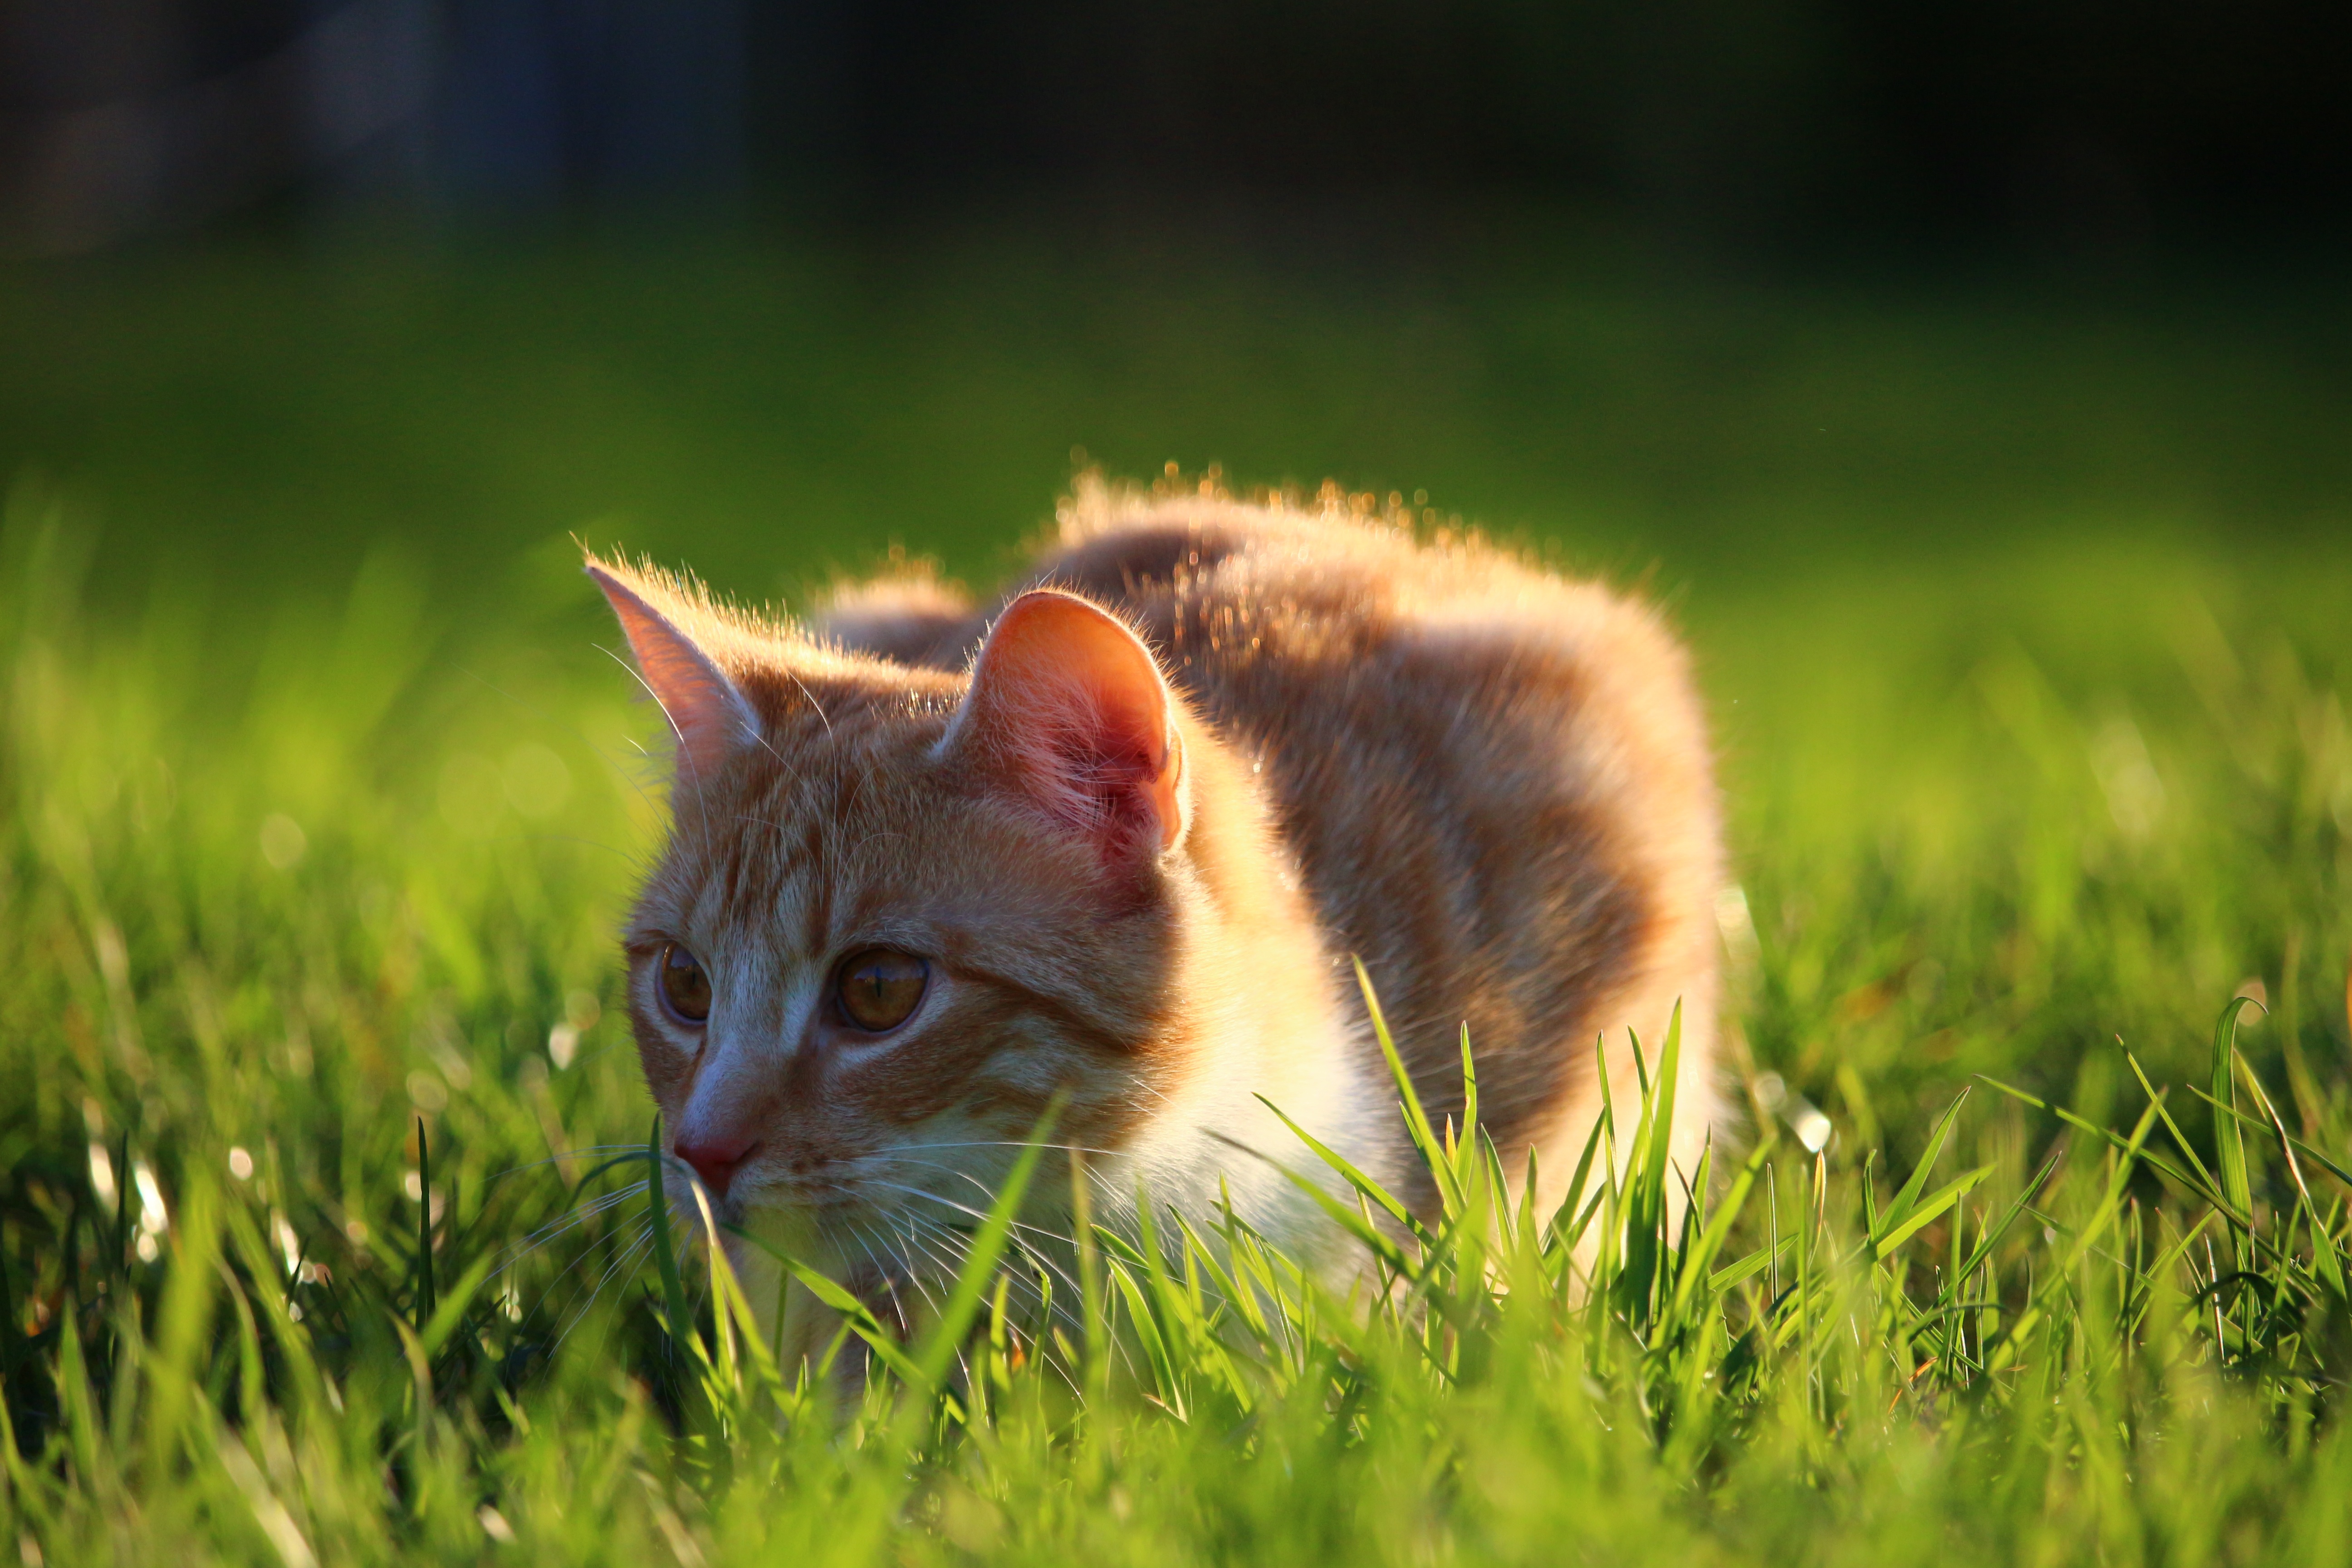
nature, grass, flower, wildlife, kitten, cat, mammal, fauna, close up, whiskers, vertebrate, domestic cat, macro photography, young cat, red mackerel tabby, red cat, cat baby, wild cat, small to medium sized cats, cat like mammal